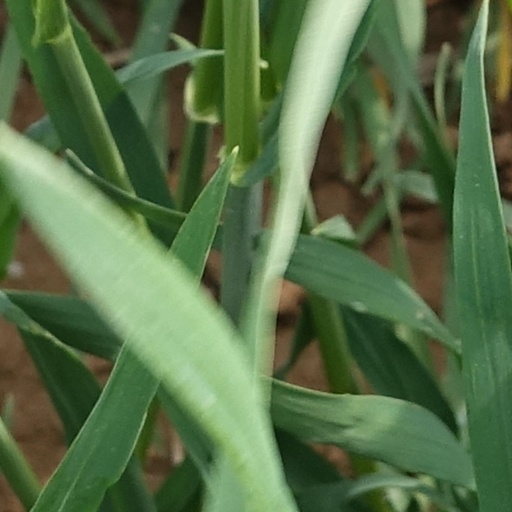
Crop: wheat